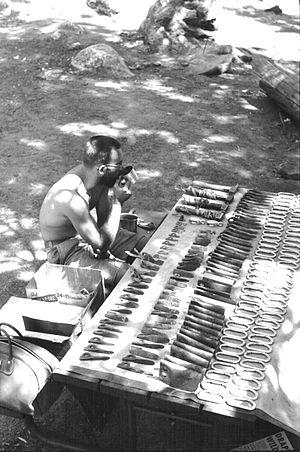
The Nose est une voie d'escalade à El Capitan dans la Vallée de Yosemite aux États-Unis. Elle se situe sur l'éperon rocheux entre les face sud-est et sud ouest, sur une paroi granitique verticale et monolithique de près de 1 000 mètres. C'est l'une des plus célèbres grandes voies d'escalade du monde.